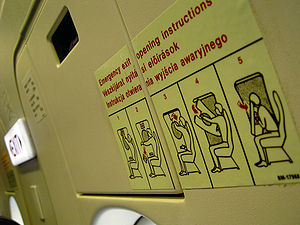
Brugsanvisning
Brugsanvisning til en nødudgang i en Airbus A320
En brugsanvisning eller en betjeningsvejledning er en information som hjælper brugeren af et produkt med at bruge det sikkert og retmæssigt. Begrebet har talrige betegnelser og former, som dog ikke har nogen retslig betydning. I mange tilfælde medleveres en brugsanvisning ikke længere i trykt form, men udelukkende som en elektronisk fil på et lagringsmedie eller på internettet.